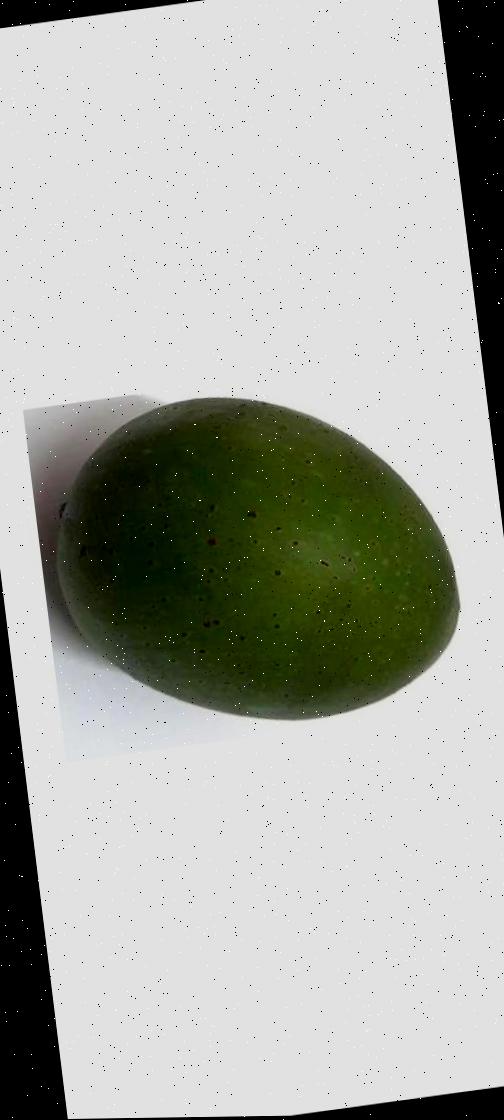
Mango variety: Ashshina Zhinuk